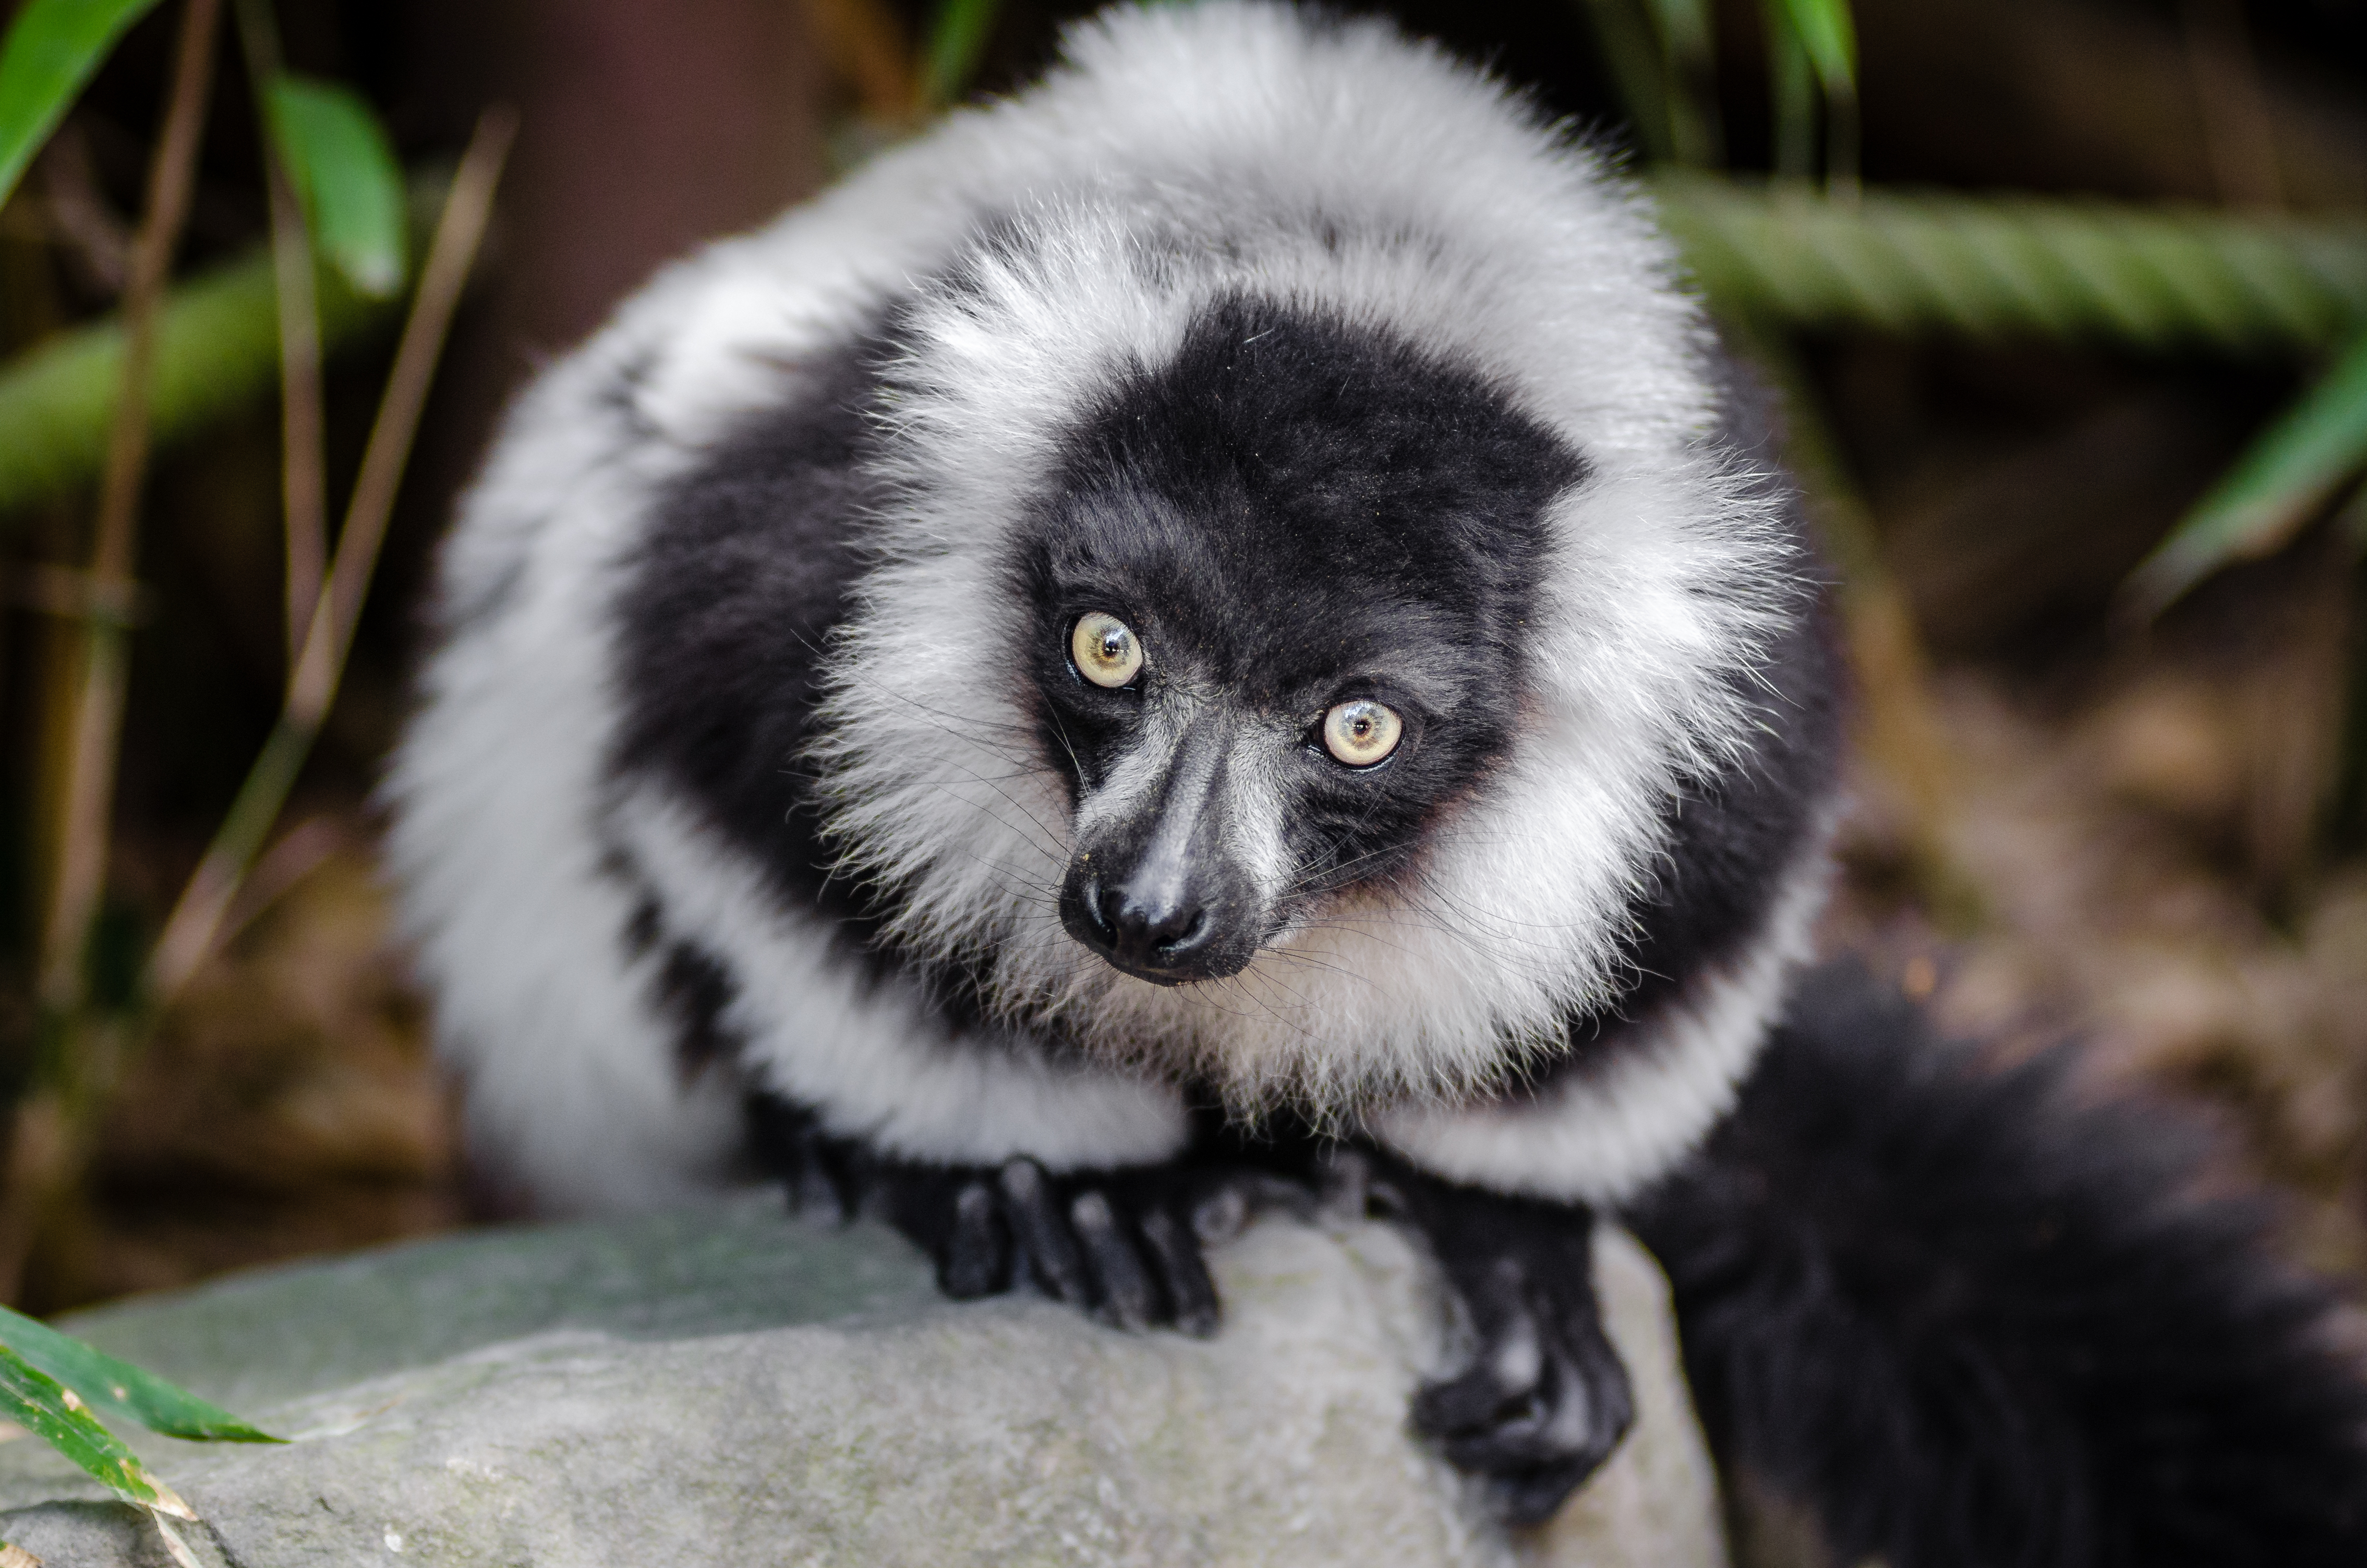
animal, wildlife, zoo, mammal, fauna, primate, madagascar, vertebrate, lemur, new world monkey